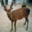
Label: deer